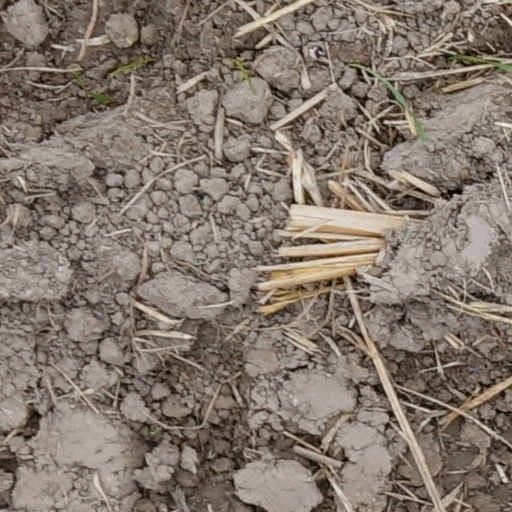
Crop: wheat